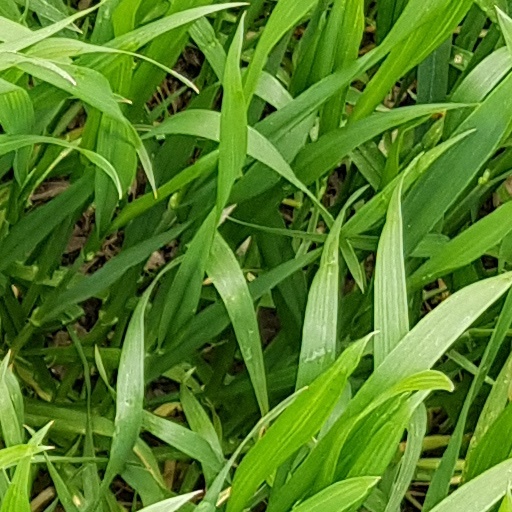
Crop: wheat